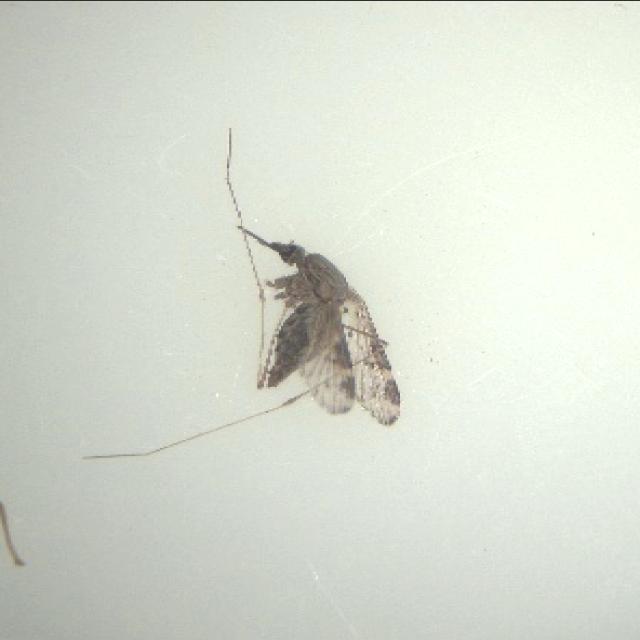
Species: anopheles_sinensis